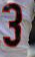
Number: 3